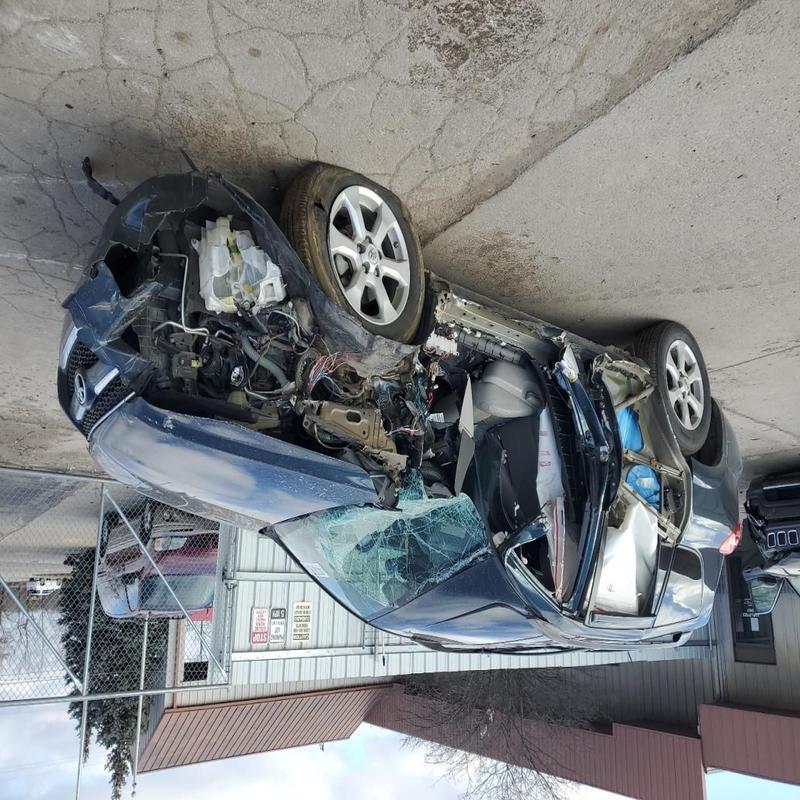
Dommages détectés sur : plaque d'immatriculation avant, porte arrière droite, porte arrière gauche, aile arrière droite, aile arrière gauche, feu arrière droit, feu arrière gauche, plaque d'immatriculation arrière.
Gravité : mineur